Red August

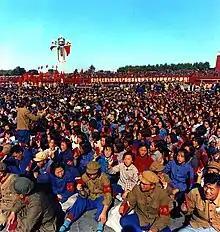
Red Guards on Tiananmen Square of Beijing (September 1966).

On August 22, 1966, Mao approved a document from the Ministry of Public Security, ordering "do not use police force—no exception—to intervene or suppress the movement of revolutionary students". On the following day, Mao gave a talk at a Work Conference of the Central Committee of CCP, publicly supporting the student movement and opposing any intervention to the "Cultural Revolution of students":In my view, Peking is not all that chaotic. The students held a meeting of 100,000 and then captured the murderers. This caused some panic. Peking is too gentle. Appeals have been issued, [but after all] there are very few hooligans. Stop interfering for the time being. It is still too early to say anything definite about the reorganization of the center of the [Youth] League; let us wait four months. Decisions taken hurriedly can do only harm. Work teams were dispatched in a hurry; the left was struggled against in a hurry; meetings of 100,000 were called in a hurry; appeals were issued in a hurry; opposition to the new municipal [party] committee of Peking was said, in a hurry, to be tantamount to an opposition to the [party] Center. Why is it impermissible to oppose? I have issued a big character poster myself, 'Bombard the Headquarters!' Some problems have to be settled soon. For instance, the workers, peasants, and soldiers should not interfere with the students' great Cultural Revolution. Let the students go into the street. What is wrong with their writing big-character posters or going into the street? Let foreigners take pictures. They take shots to show aspects of our backward tendencies. But it does not matter. Let the imperialists make a scandal about us.On August 26, Xie Fuzhi, the Minister of Ministry of Public Security, also ordered to protect the Red Guards and not arrest them, claiming that it was "not" incorrect for the Red Guards to beat "bad people" and it was fine if the "bad people" were killed. On the next day, Daxing Massacre broke out in the Daxing District of Beijing. And in his subsequent meetings with top public security officials from different provinces, Xie reiterated his point of view that the killings made by Red Guards were not public security issues and it would be a mistake if the public security was to arrest the Red Guards.